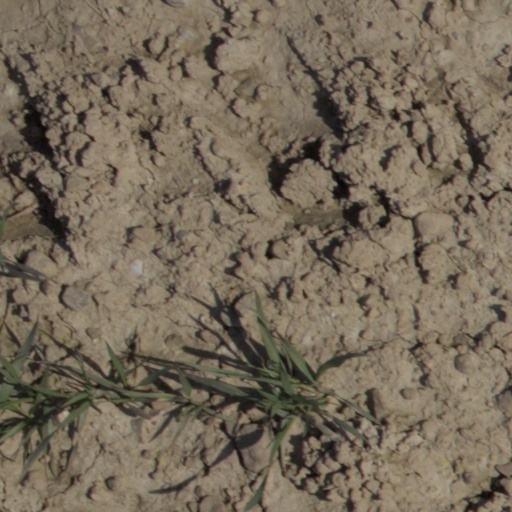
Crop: wheat